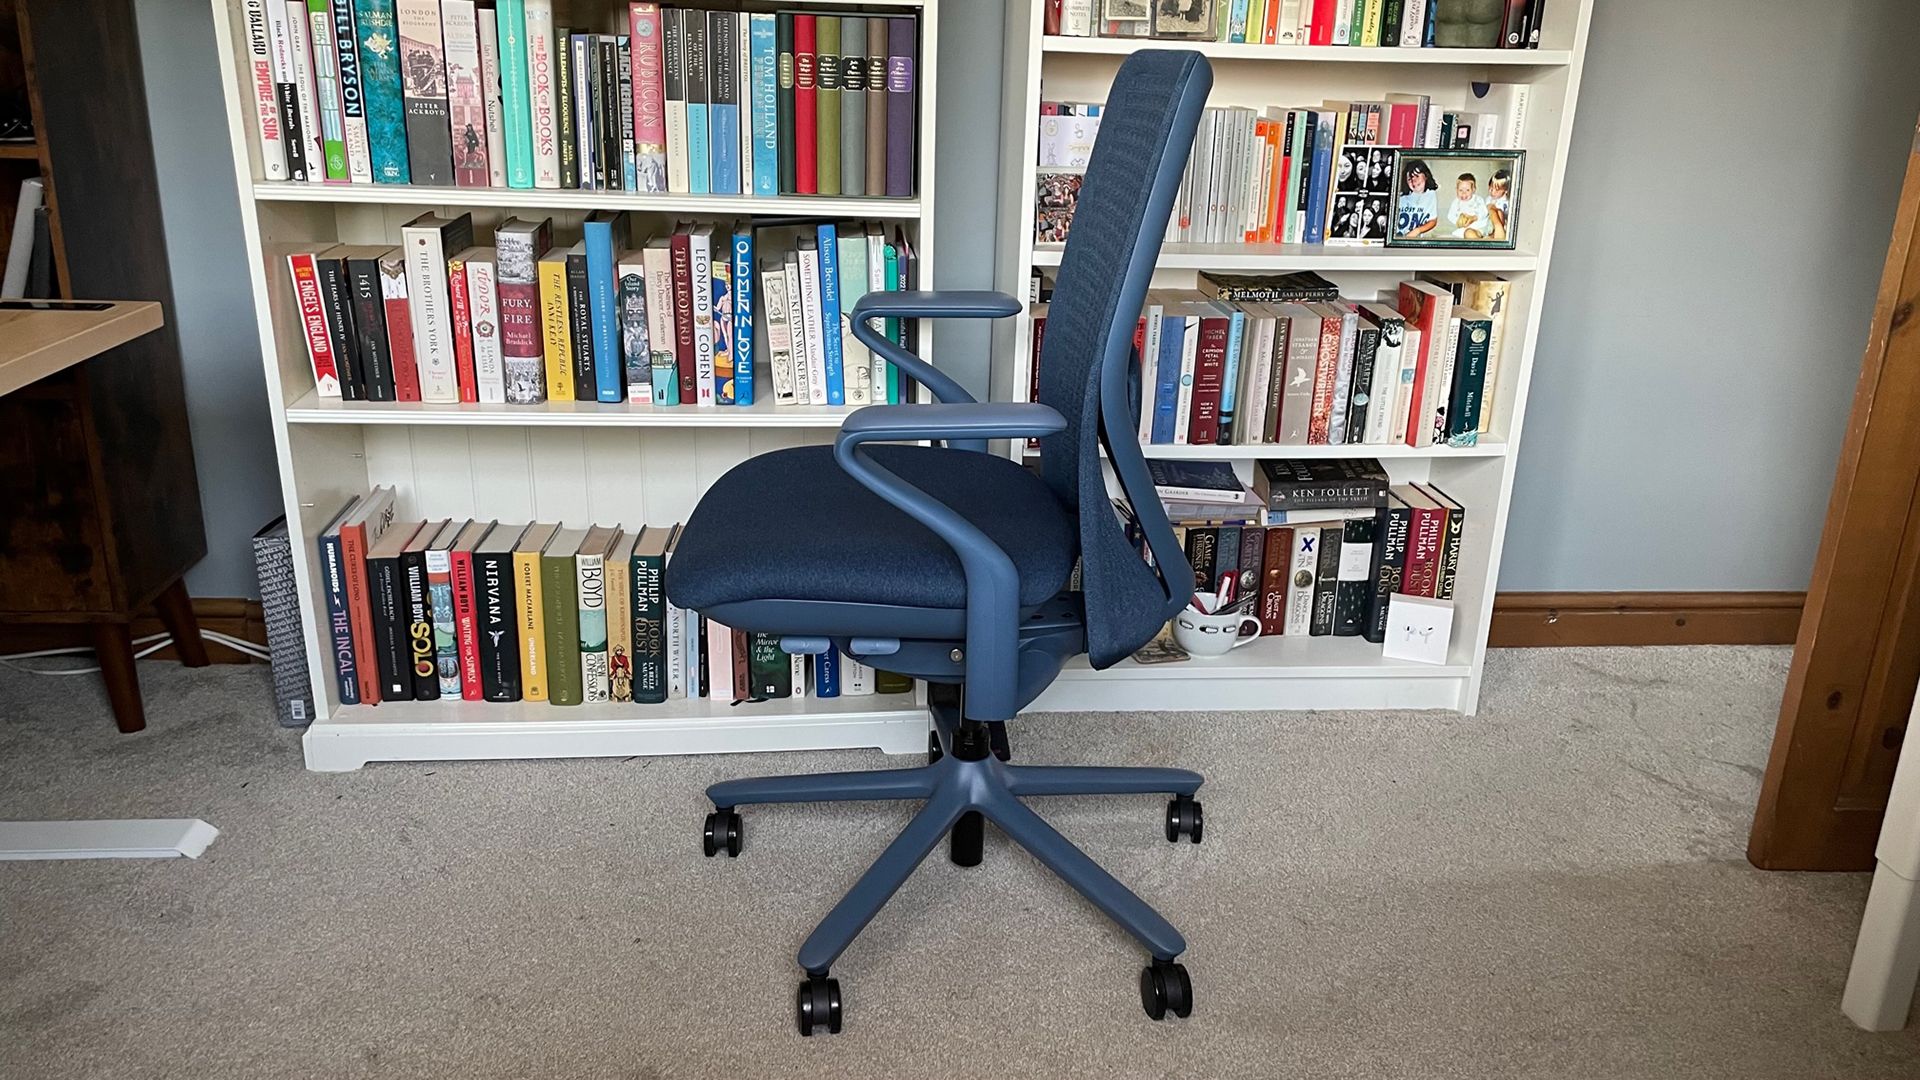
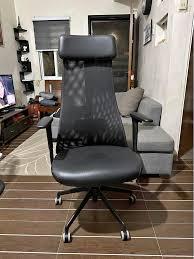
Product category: items_chair
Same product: no